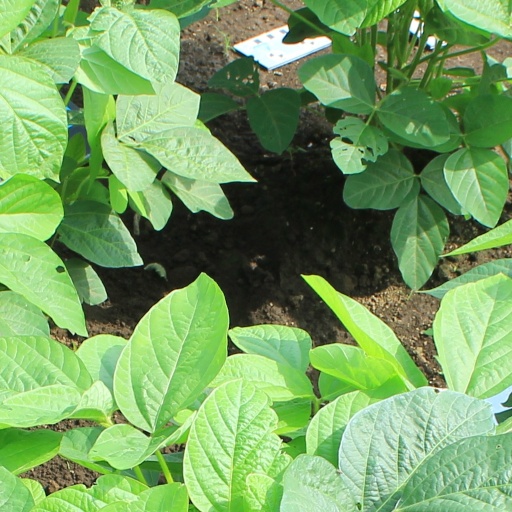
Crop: soybean